Costache Caragiale

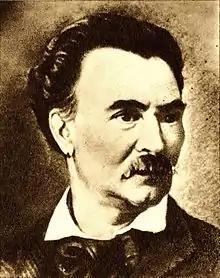

Costache Caragiale (29 March 1815 – 13 February 1877) was a Romanian actor and theatre manager who had an important role in the development of the Romanian theatre.